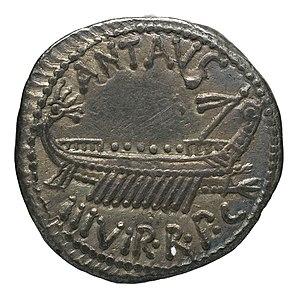
La marine militaire romaine opéra depuis la Première guerre punique, en 260 av. J.-C. jusqu'à la fin de l'Empire romain. Durant les guerres puniques, ou durant les autres conquêtes, spécialement à l'est, la marine eut un rôle important. La mer Méditerranée conquise, la flotte romaine servit à combattre la piraterie endémique. La marine byzantine se place dans sa continuité.